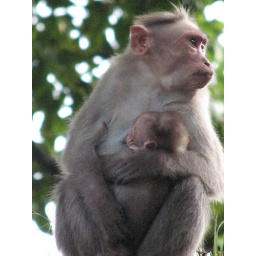
It's easy to spot monkeys in the mountain towns because they come to the side of the road to eat all the discarded trash.